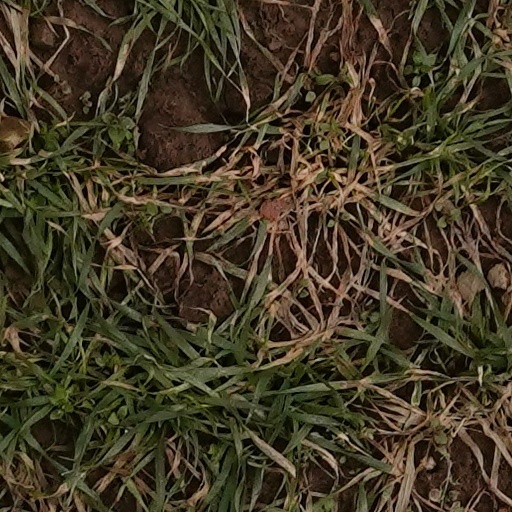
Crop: wheat